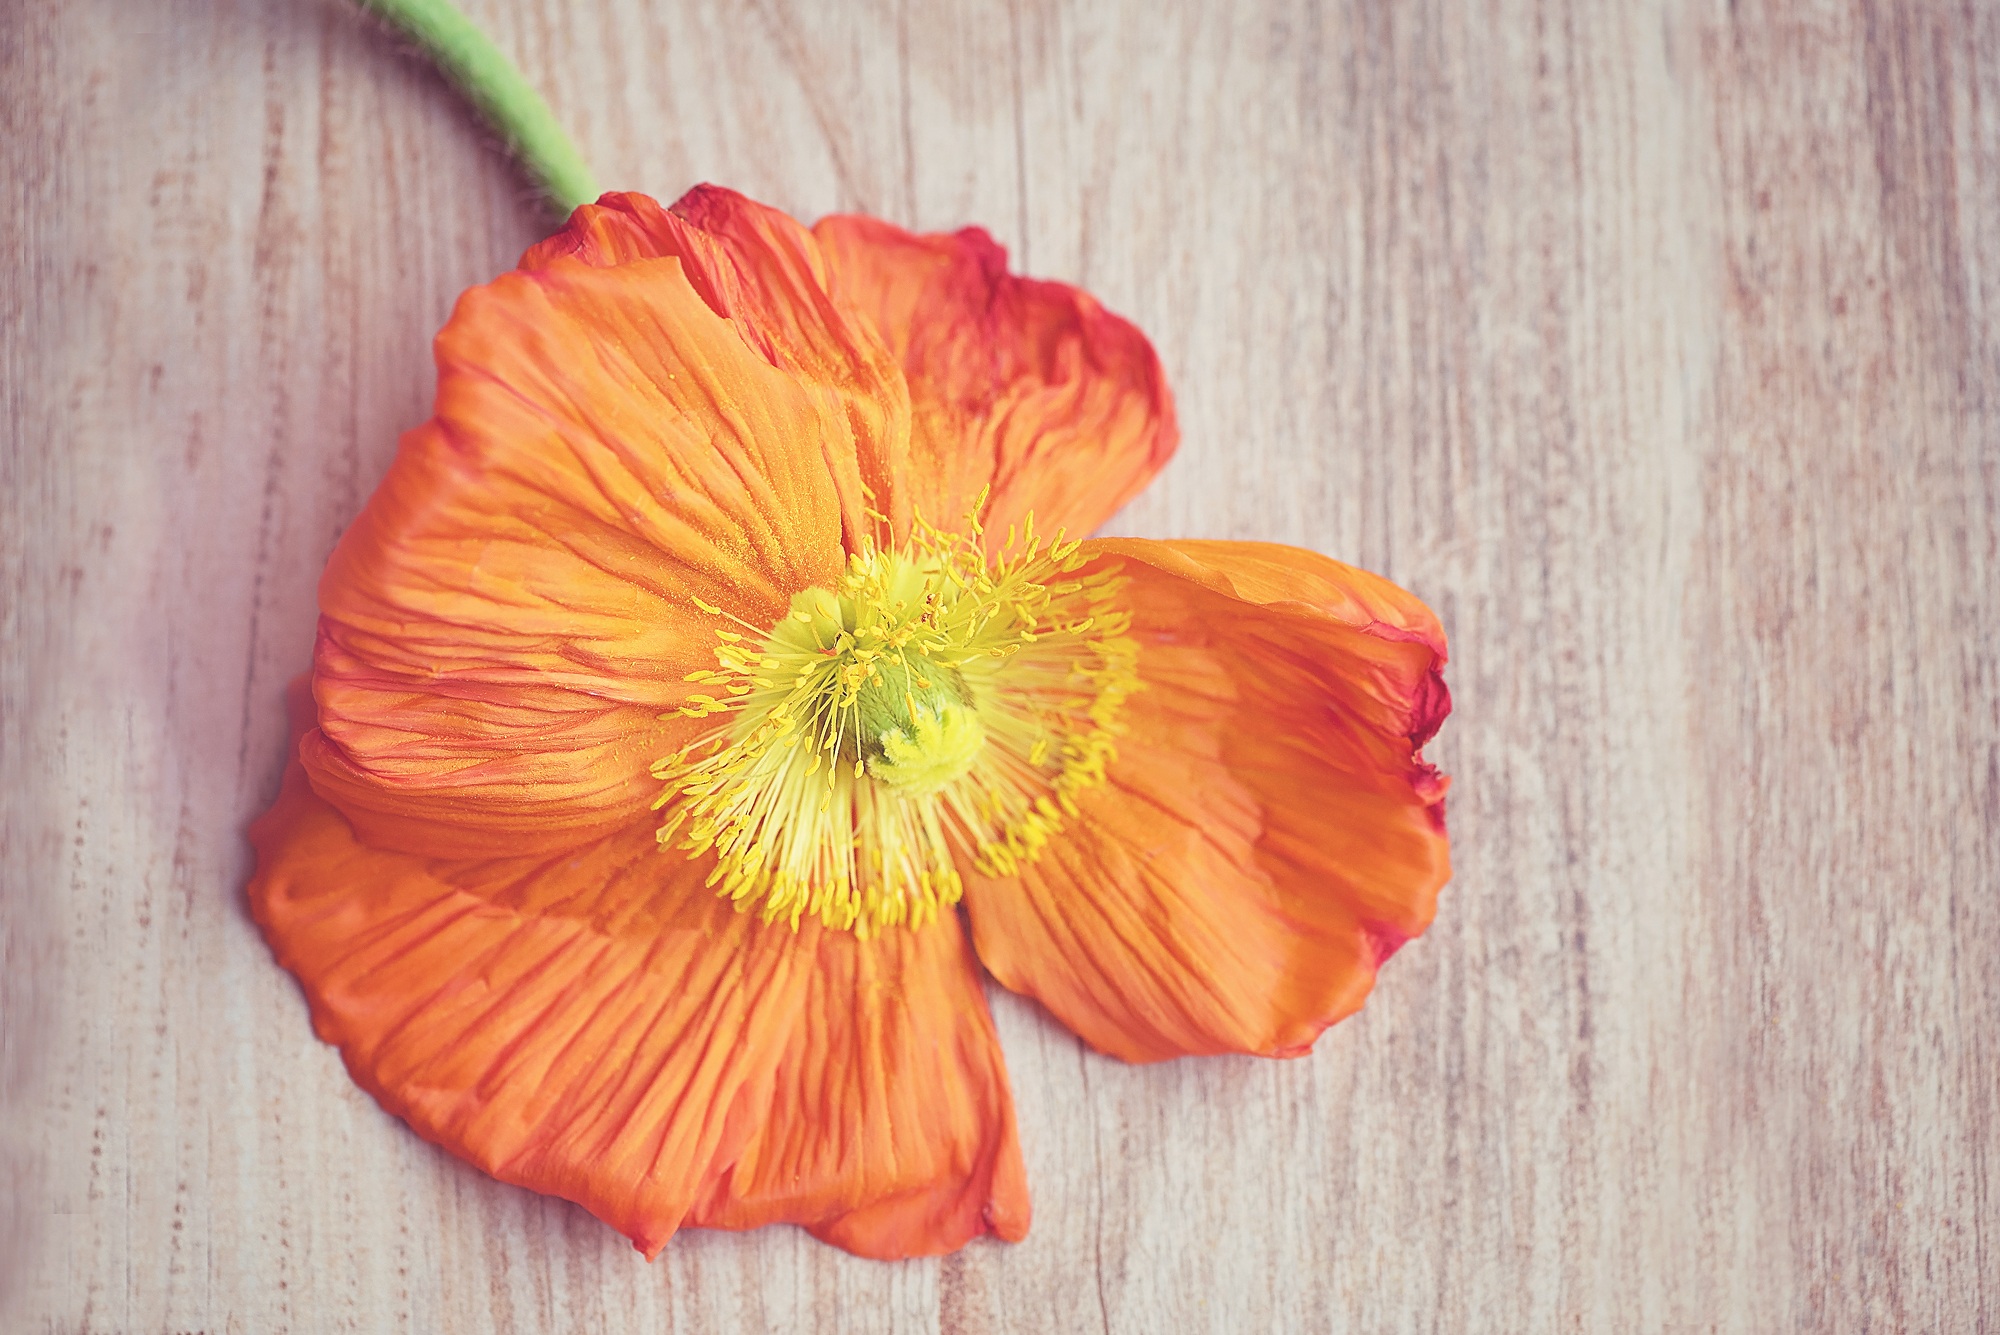
blossom, plant, flower, petal, bloom, orange, red, yellow, close, flora, petals, poppy, spring flower, coquelicot, macro photography, orange flower, flowering plant, schnittblume, are poppy, land plant, poppy family